United Nations Security Council Resolution 1953

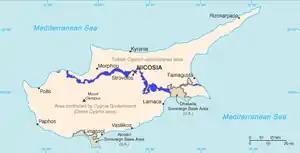
Buffer zone dividing Cyprus

United Nations Security Council Resolution 1953, adopted on December 14, 2010, after reaffirming all resolutions on the situation in Cyprus, particularly Resolution 1251 (1999), the Council extended the mandate of the United Nations Peacekeeping Force in Cyprus (UNFICYP) for a further six months until June 15, 2011, calling for Greek and Turkish Cypriot leaders to develop a plan for overcoming differences before the Secretary-General visit in January 2011.